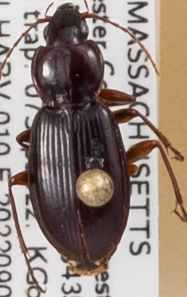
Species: Synuchus impunctatus
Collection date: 2022-09-07
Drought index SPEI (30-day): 0.03
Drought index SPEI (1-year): -0.71
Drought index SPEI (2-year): -0.24